James Iha

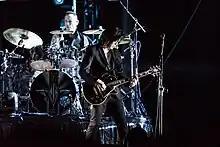

After the Smashing Pumpkins' breakup in 2000, Iha pursued many projects. He continues to contribute to other artists' recordings, such as "Don't Be Sad" on Whiskeytown's "Pneumonia" released in 2001 and further guest appearances for bands Ivy and Fountains of Wayne, both of which he remained close to, appearing on virtually every release by both bands since 1997. Andy Chase of Ivy, and Adam Schlesinger of both Ivy and Fountains, recorded on most songs James produced or wrote for other artists. Schlesinger first recorded on Iha's song on "The Bells" by the Smashing Pumpkins.